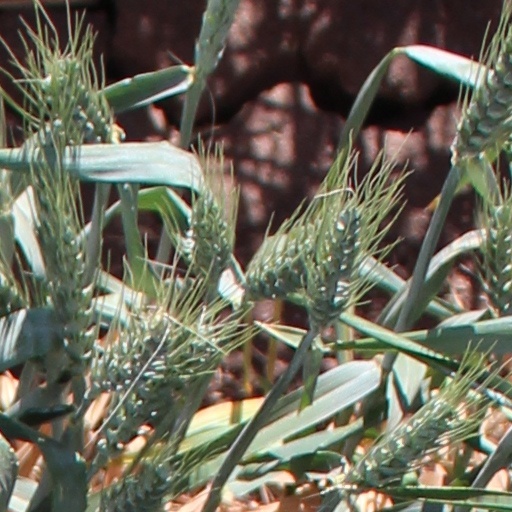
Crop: wheat